Betty Ong

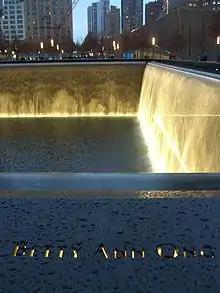
Ong's name is located on Panel N-74 of the National September 11 Memorial's North Pool, along with those of other occupants of Flight 11.

On September 21, 2001, some 200 members of the Chinese American community in San Francisco gathered in a small park to pay tribute to Ong. Mayor of San Francisco Willie Brown, who was present, gave a proclamation honoring the people who died in the tragedy and called September 21 "Betty Ong Day".